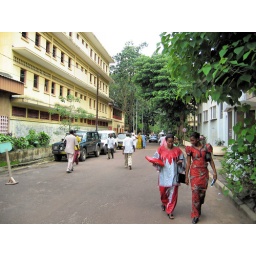
Women walking a street in Conakry, capital of Guinea, in bright colored dresses.